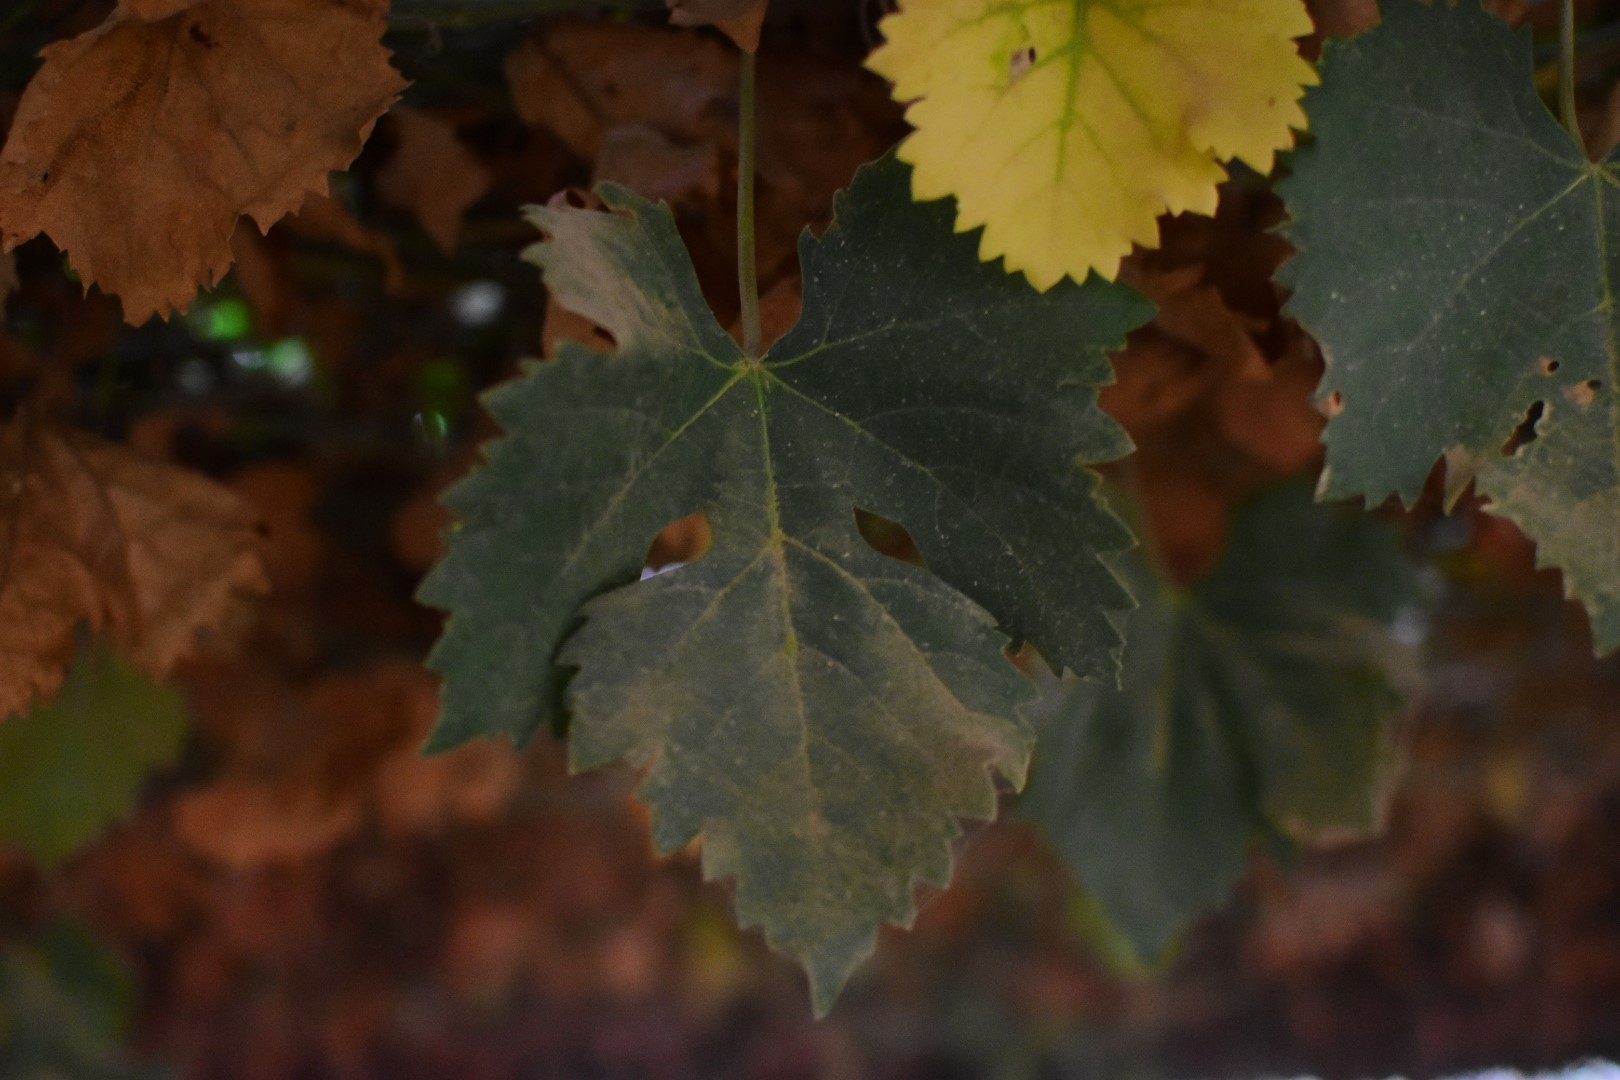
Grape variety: Aswud Balad